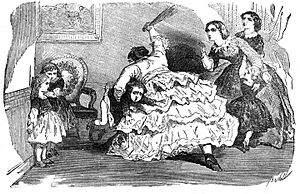
Revselsesret / Praksis
Det var ikke altid at forældre var køligt neutrale, når de anvendte det pædagogiske styringsmiddel.
Revselsesret er retten til anvendelse af fysisk vold mod personer, man har myndighed over, i forbindelse med udøvelsen af myndigheden. Det er en betegnelse for forældres ret til tugtelse af deres børn samt retten for lærere til magtudøvelse overfor skoleelever samt husbondens ditto over tjenestefolk.